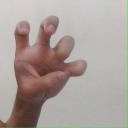
अक्षर: छ